Silk painting depicting a man riding a dragon

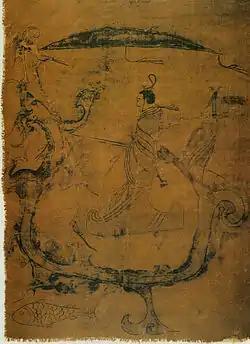
"Silk painting featuring a man riding a dragon", dated to 5th-3rd century BC.

Silk painting depicting a man riding a dragon (人物御龍帛畫) is a Chinese painting on silk from the Warring States period (475-221 BC). It was discovered in the Zidanku Tomb no. 1 in Changsha, Hunan Province in 1973. Now in the Hunan Museum, it is one of the "Chinese cultural relics forbidden to be exhibited abroad", announced by the Chinese government in 2002.